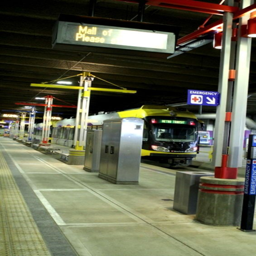
things to do before you die